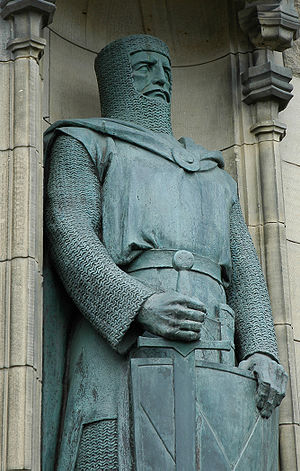
William Wallace / Baggrund
Statue af Wallace ved indgangen til Edinburgh Castle
William Wallace var en skotsk frihedshelt. Han blev fanget, tortureret og henrettet.